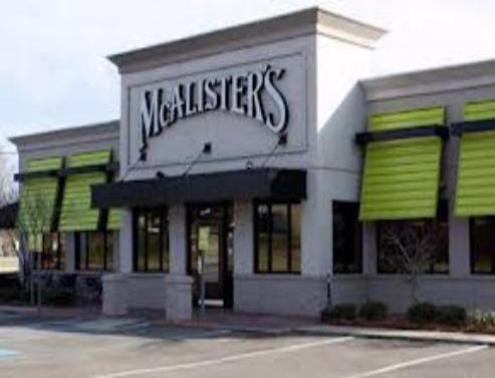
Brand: mcalister's deli
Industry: Food